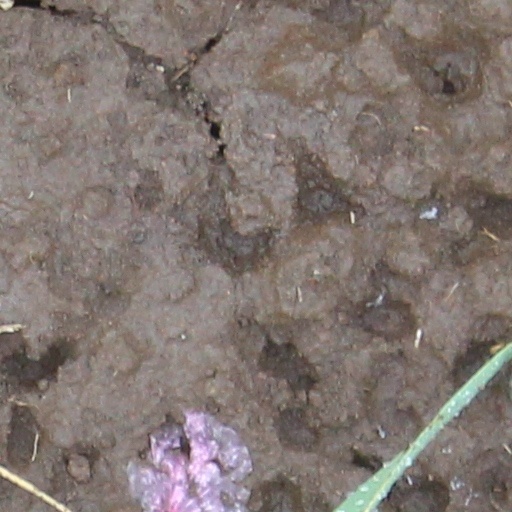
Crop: wheat